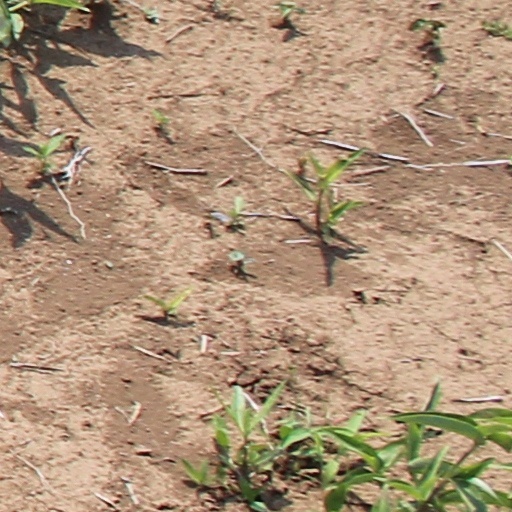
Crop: wheat